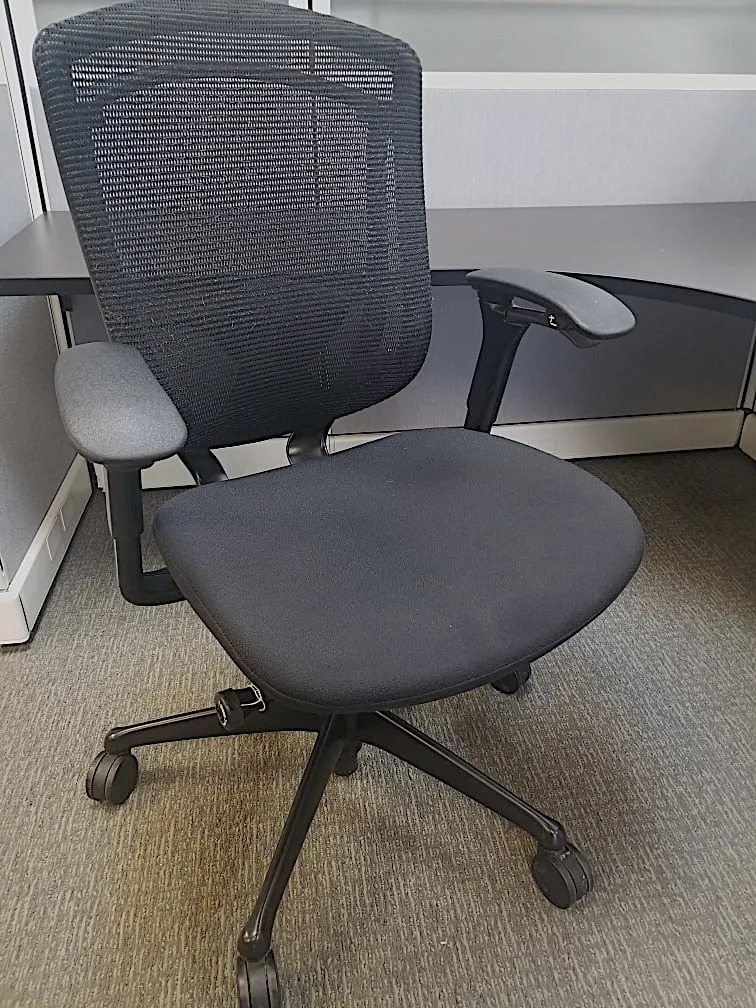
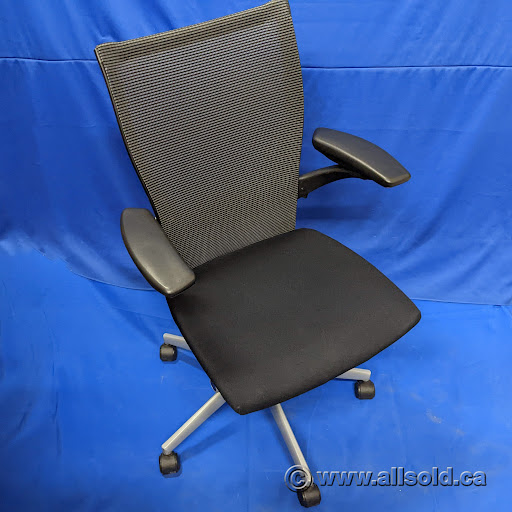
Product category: items_chair
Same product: no